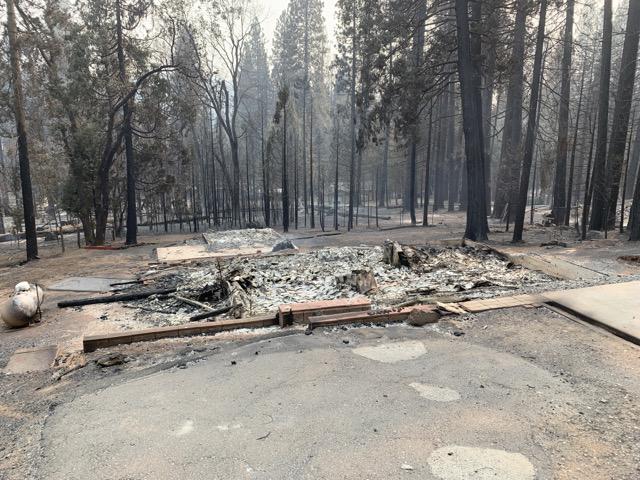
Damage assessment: destroyed